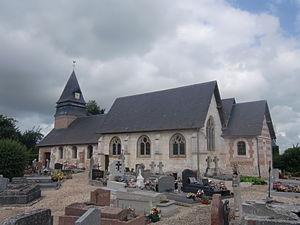
Eglise de Sainte-Croix sur Aizier (Eure, Normandie, France)
Sainte-Croix-sur-Aizier est une ancienne commune française, située dans le département de l'Eure en région Normandie, devenue le 1ᵉʳ janvier 2016 une commune déléguée au sein de la commune nouvelle de Bourneville-Sainte-Croix.